Giraffe

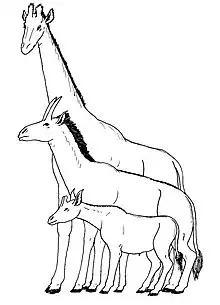
The extinct giraffid "Samotherium" (middle) in comparison with the okapi (below) and giraffe. The anatomy of "Samotherium" appears to have shown a transition to a giraffe-like neck.

Giraffids like "Palaeotragus", "Shansitherium" and "Samotherium" appeared 14 mya and lived throughout Africa and Eurasia. These animals had broader skulls with reduced frontal cavities. "Paleotragus" resembled the okapi and may have been its ancestor. Others find that the okapi lineage diverged earlier, before "Giraffokeryx". "Samotherium" was a particularly important transitional fossil in the giraffe lineage, as the length and structure of its cervical vertebrae were between those of a modern giraffe and an okapi, and its neck posture was likely similar to the former's. "Bohlinia", which first appeared in southeastern Europe and lived 9–7 mya, was likely a direct ancestor of the giraffe. "Bohlinia" closely resembled modern giraffes, having a long neck and legs and similar ossicones and dentition.